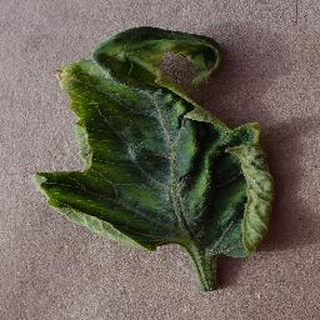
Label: tomato_yellow_leaf_curl_virus